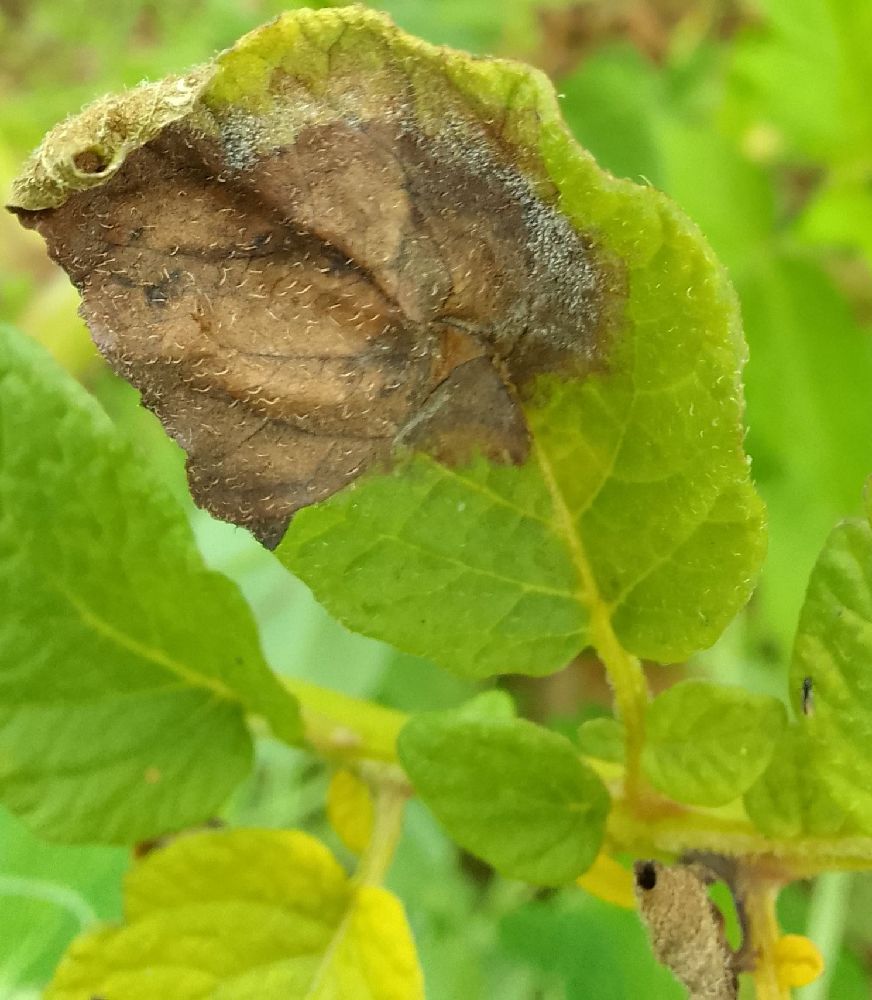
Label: Late blight